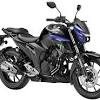
Vehicle type: Motorcycles